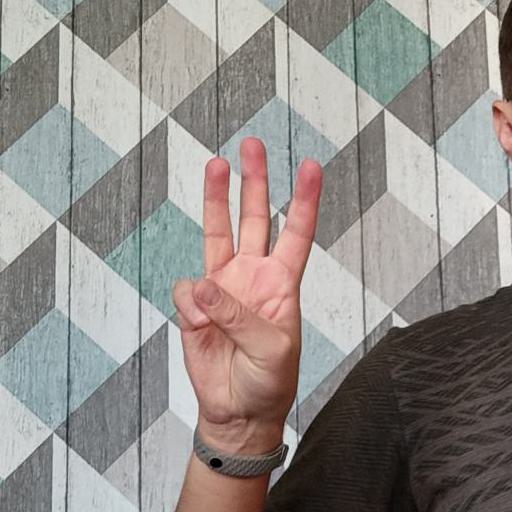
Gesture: three